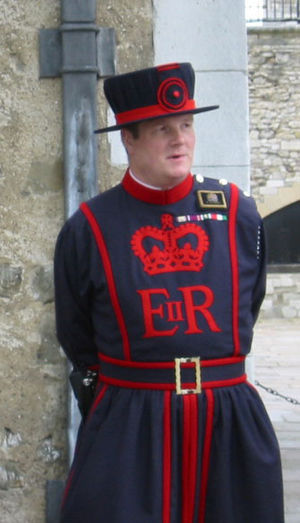
Yeoman Warders
Yeoman Warder, populært kaldet for beefeater i Tower of London 2002. The Yeomen of the Guard var oprindeligt livvagterne til den britiske konge, men benyttes i dag kun som vagter ved Tower. Uniformen er baseret på et traditionelt snit fra Tudortiden og er dekoreret med den regerende monarks monogram.
Yeoman Warders of Her Majesty's Royal Palace and Fortress the Tower of London, and member of the Sovereign's Body Guard of the Yeomen Guard Extraordinary, eller beefeaters som de oftest kaldes, er de traditionelle vogtere af Tower of London i Storbritannien. The Yeoman Warders blev indsat af Henrik 7. i 1485, hvor de fungerede som den britiske monarks personlige livvagter og fulgte ham eller hende i kamp. Opgaven som livvagt ophørte under Georg 2., og de kæmpede deres sidste slag mod franskmændene i Slaget ved Dettingen i 1743.